Photography in Uzbekistan

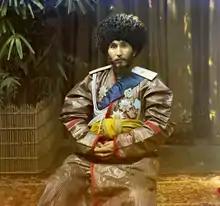
A Photograph of Isfandiyar Jurji Bahadur, Khan of Khiva, taken circa 1911.

Photography in Uzbekistan started developing after 1882, when a Volga German photographer and schoolteacher named Wilhelm Penner moved to Khiva as a part of the Russian Mennonite migration to Central Asia led by Claas Epp, Jr. After his arrival in the Khanate of Khiva, Penner shared his photography skills with a local student Khudaibergen Devanov, who later became the founder of Uzbek photography.